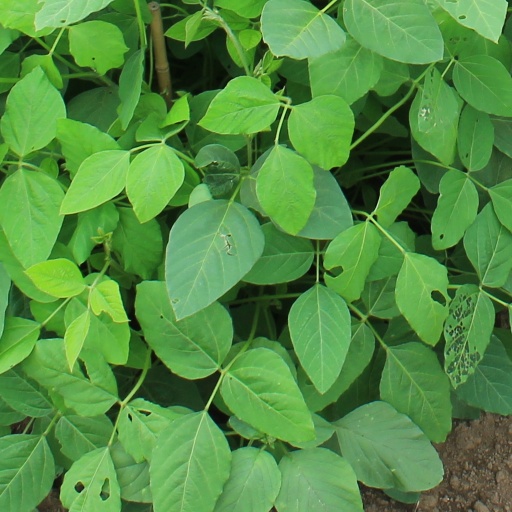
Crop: soybean